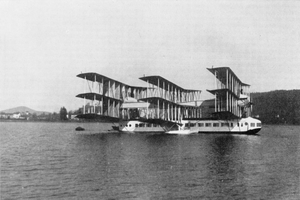
Le vent se lève est un film d’animation japonais réalisé par Hayao Miyazaki et sorti au Japon le 20 juillet 2013.
Le Caproni Ca.60 est un hydravion à coque construit par Caproni au lendemain de la Première Guerre mondiale.